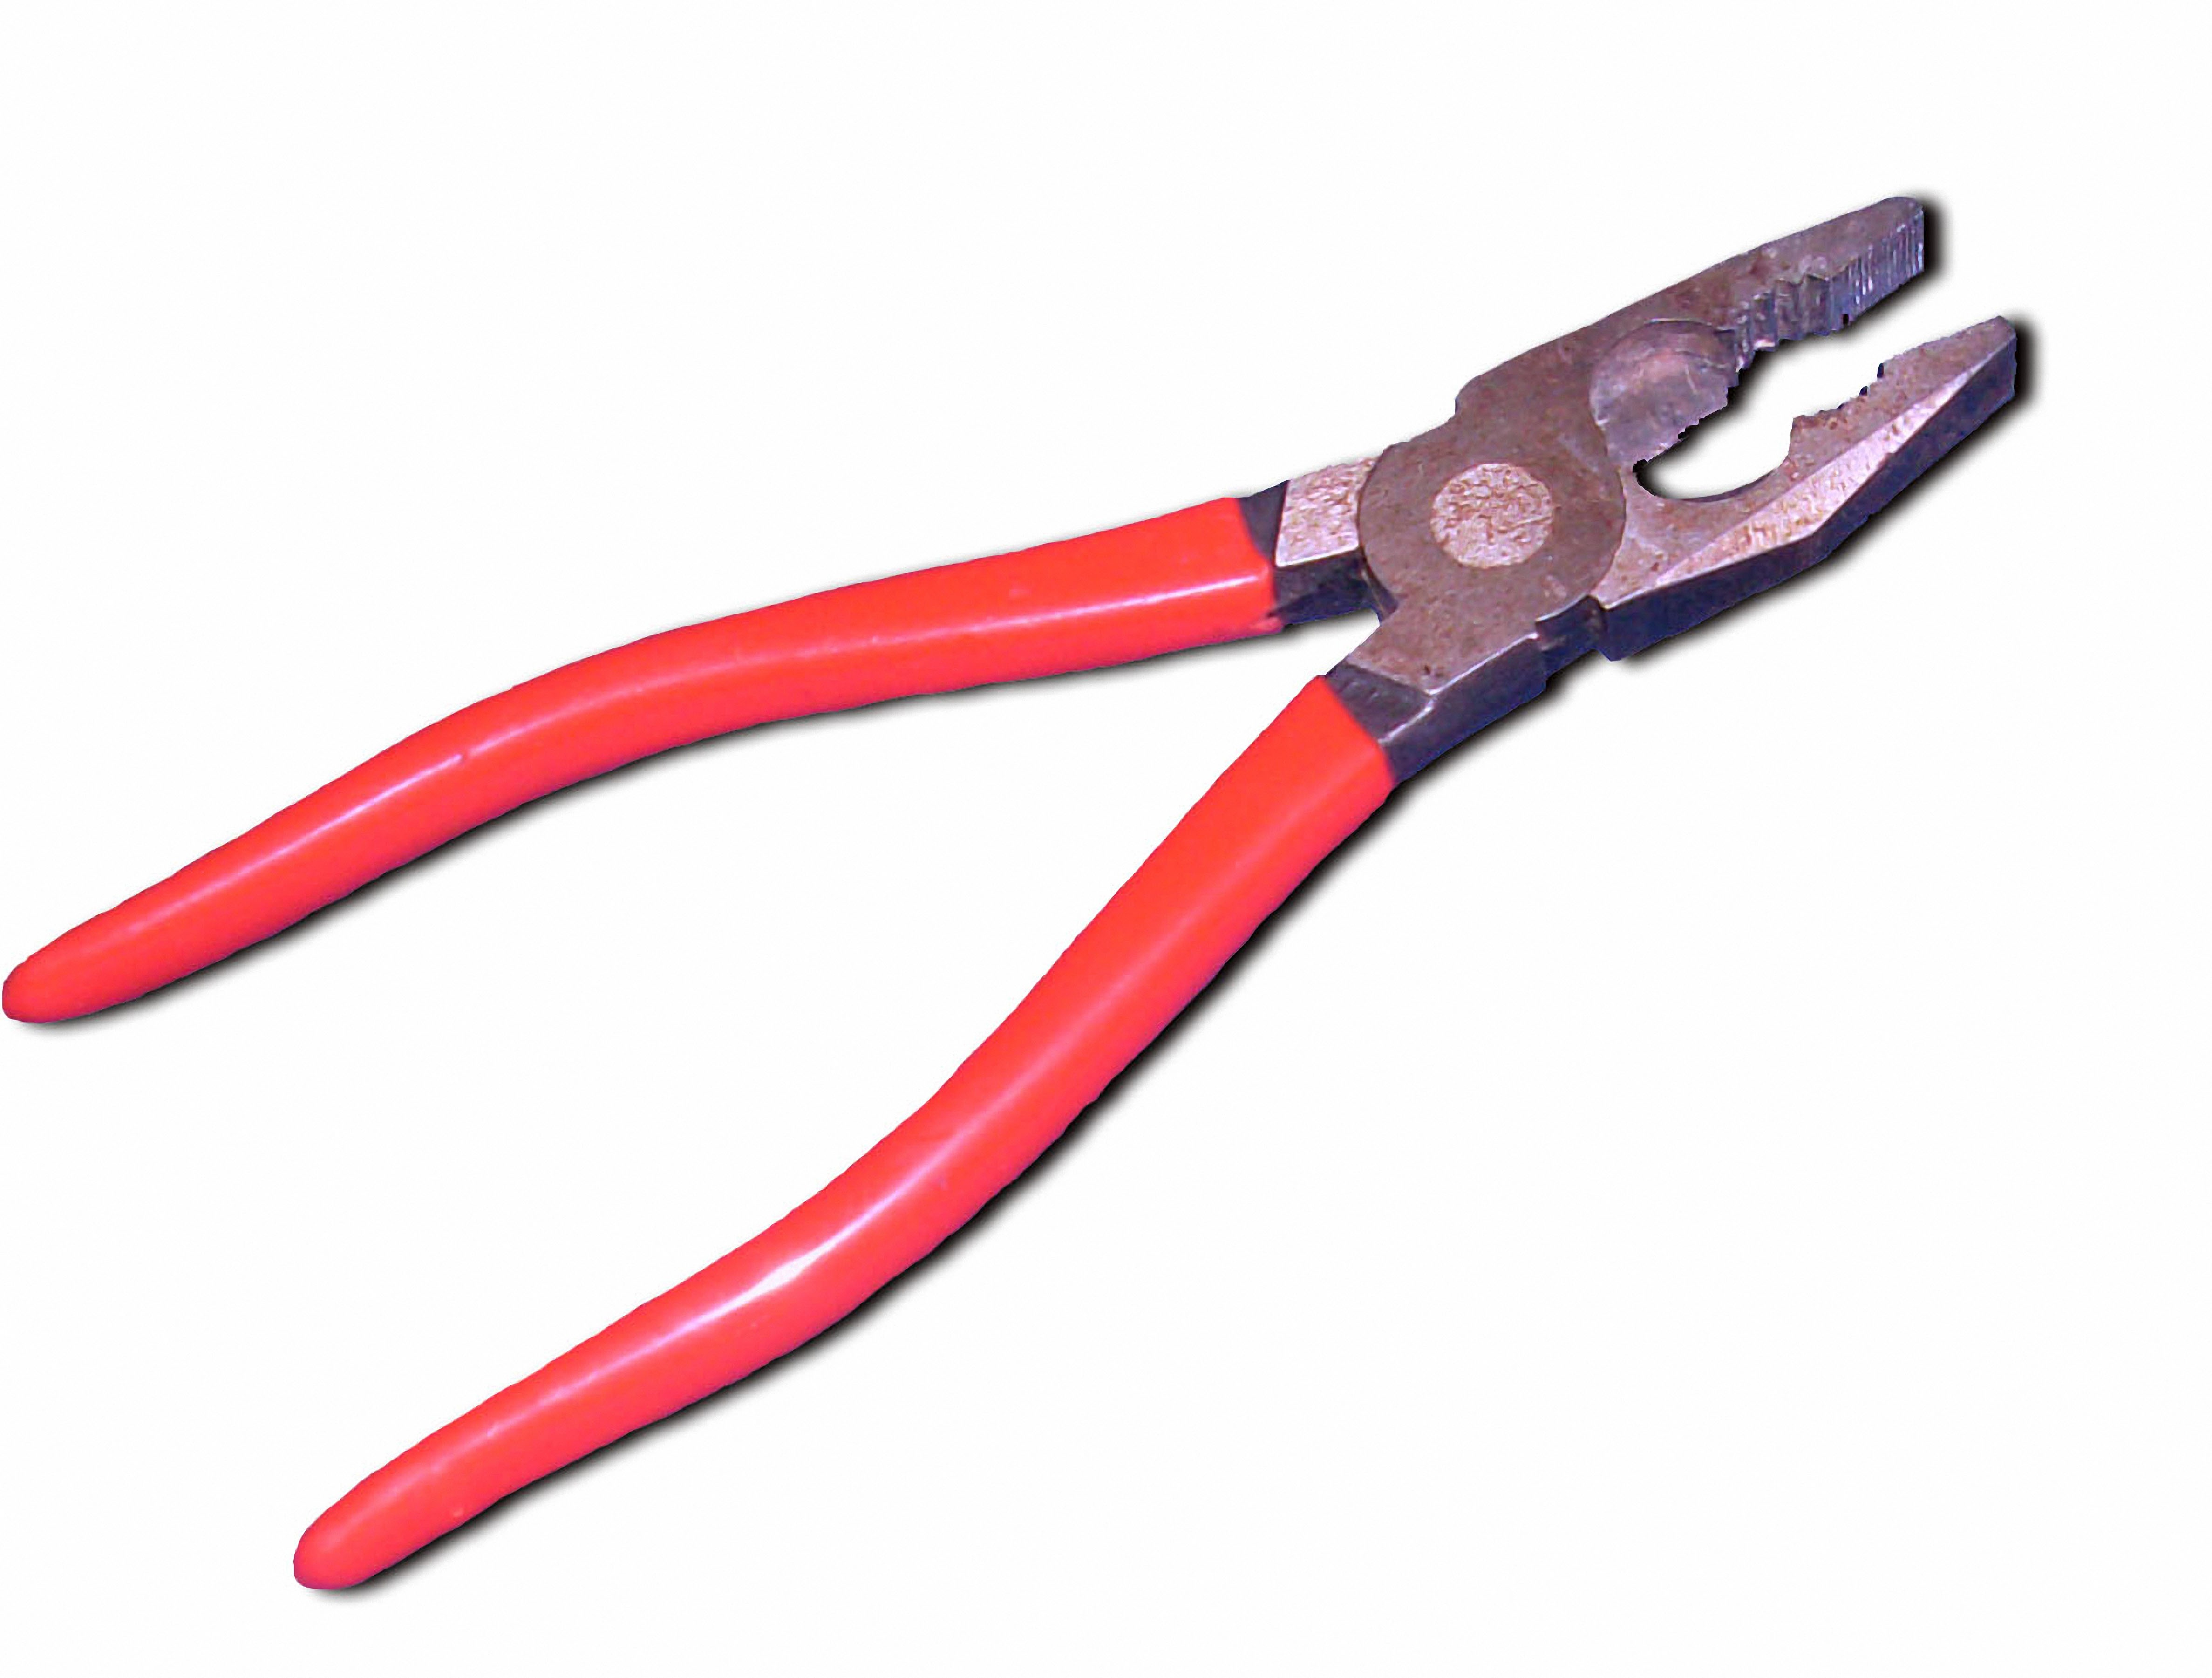
work, old, tool, repair, metal, profession, craft, pliers, works, craftsmen, needle nose pliers, pruning shears, diagonal pliers, lineman's pliers, snips